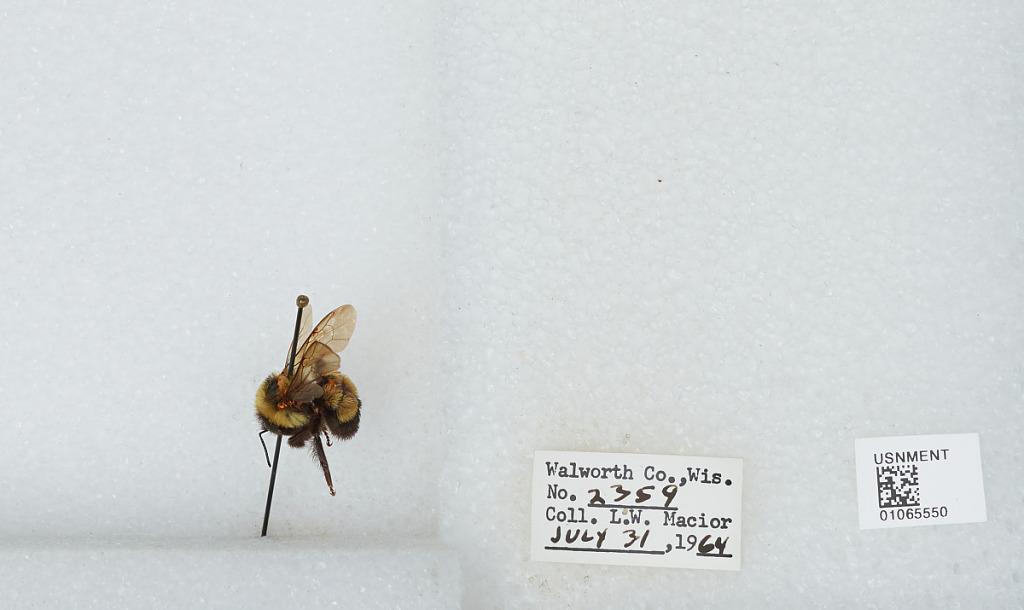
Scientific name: Bombus (Bombus) affinis Cresson
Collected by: L. Macior
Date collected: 1964-7-31
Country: United States
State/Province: Wisconsin
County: Walworth
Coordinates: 42.67, -88.54